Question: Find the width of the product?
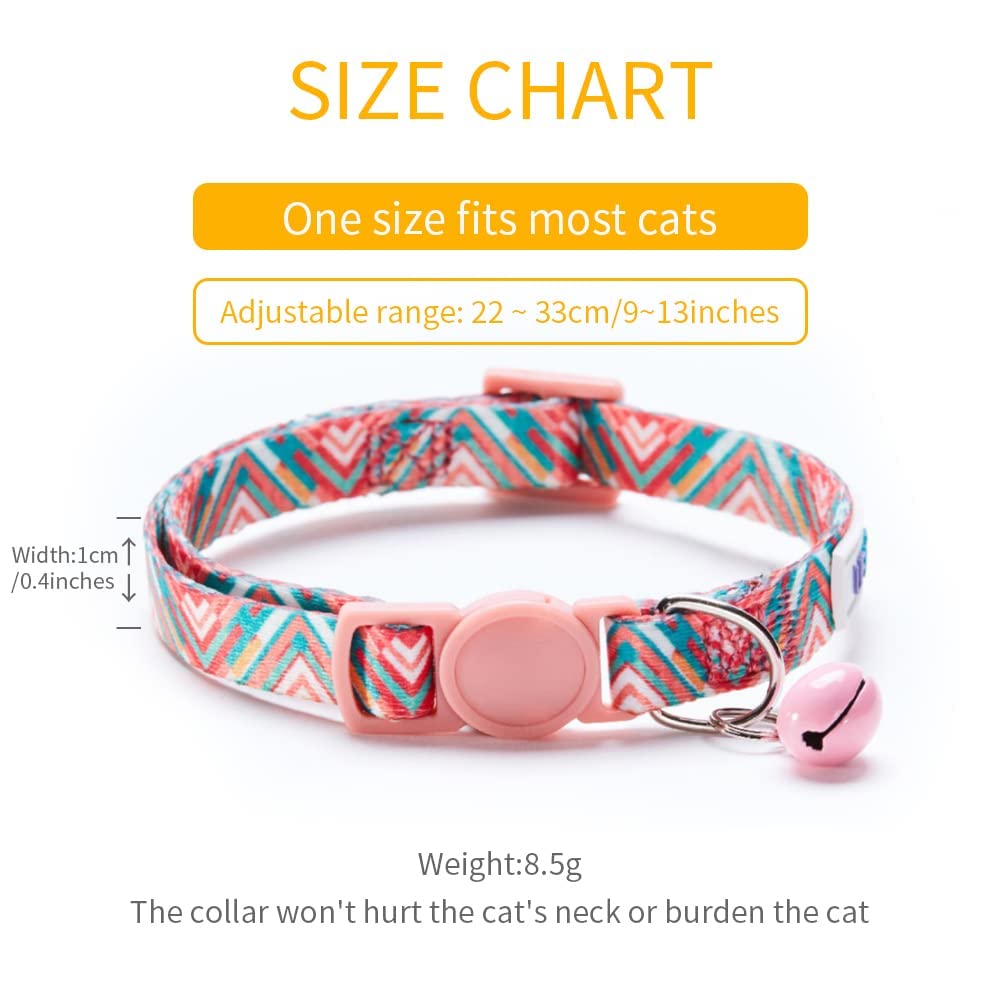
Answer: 1.0 centimetre